Ladd Carriage House

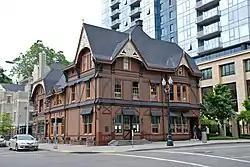
The Ladd Carriage House in 2014

The Ladd Carriage House is a building in downtown Portland, Oregon, at Broadway and Columbia. It is one of the few surviving buildings forming part of the former grand estates which once stood in the downtown core. It is listed on the National Register of Historic Places.